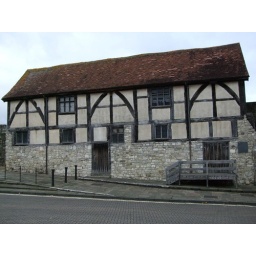
A building near Southampton's old walls